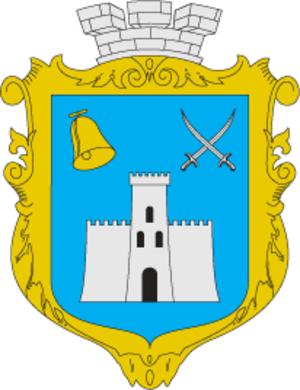
Beryslav est une ville de l'oblast de Kherson, dans le sud de l'Ukraine, et le centre administratif du raïon de Beryslav. Sa population s'élevait à 13 187 habitants en 2013.